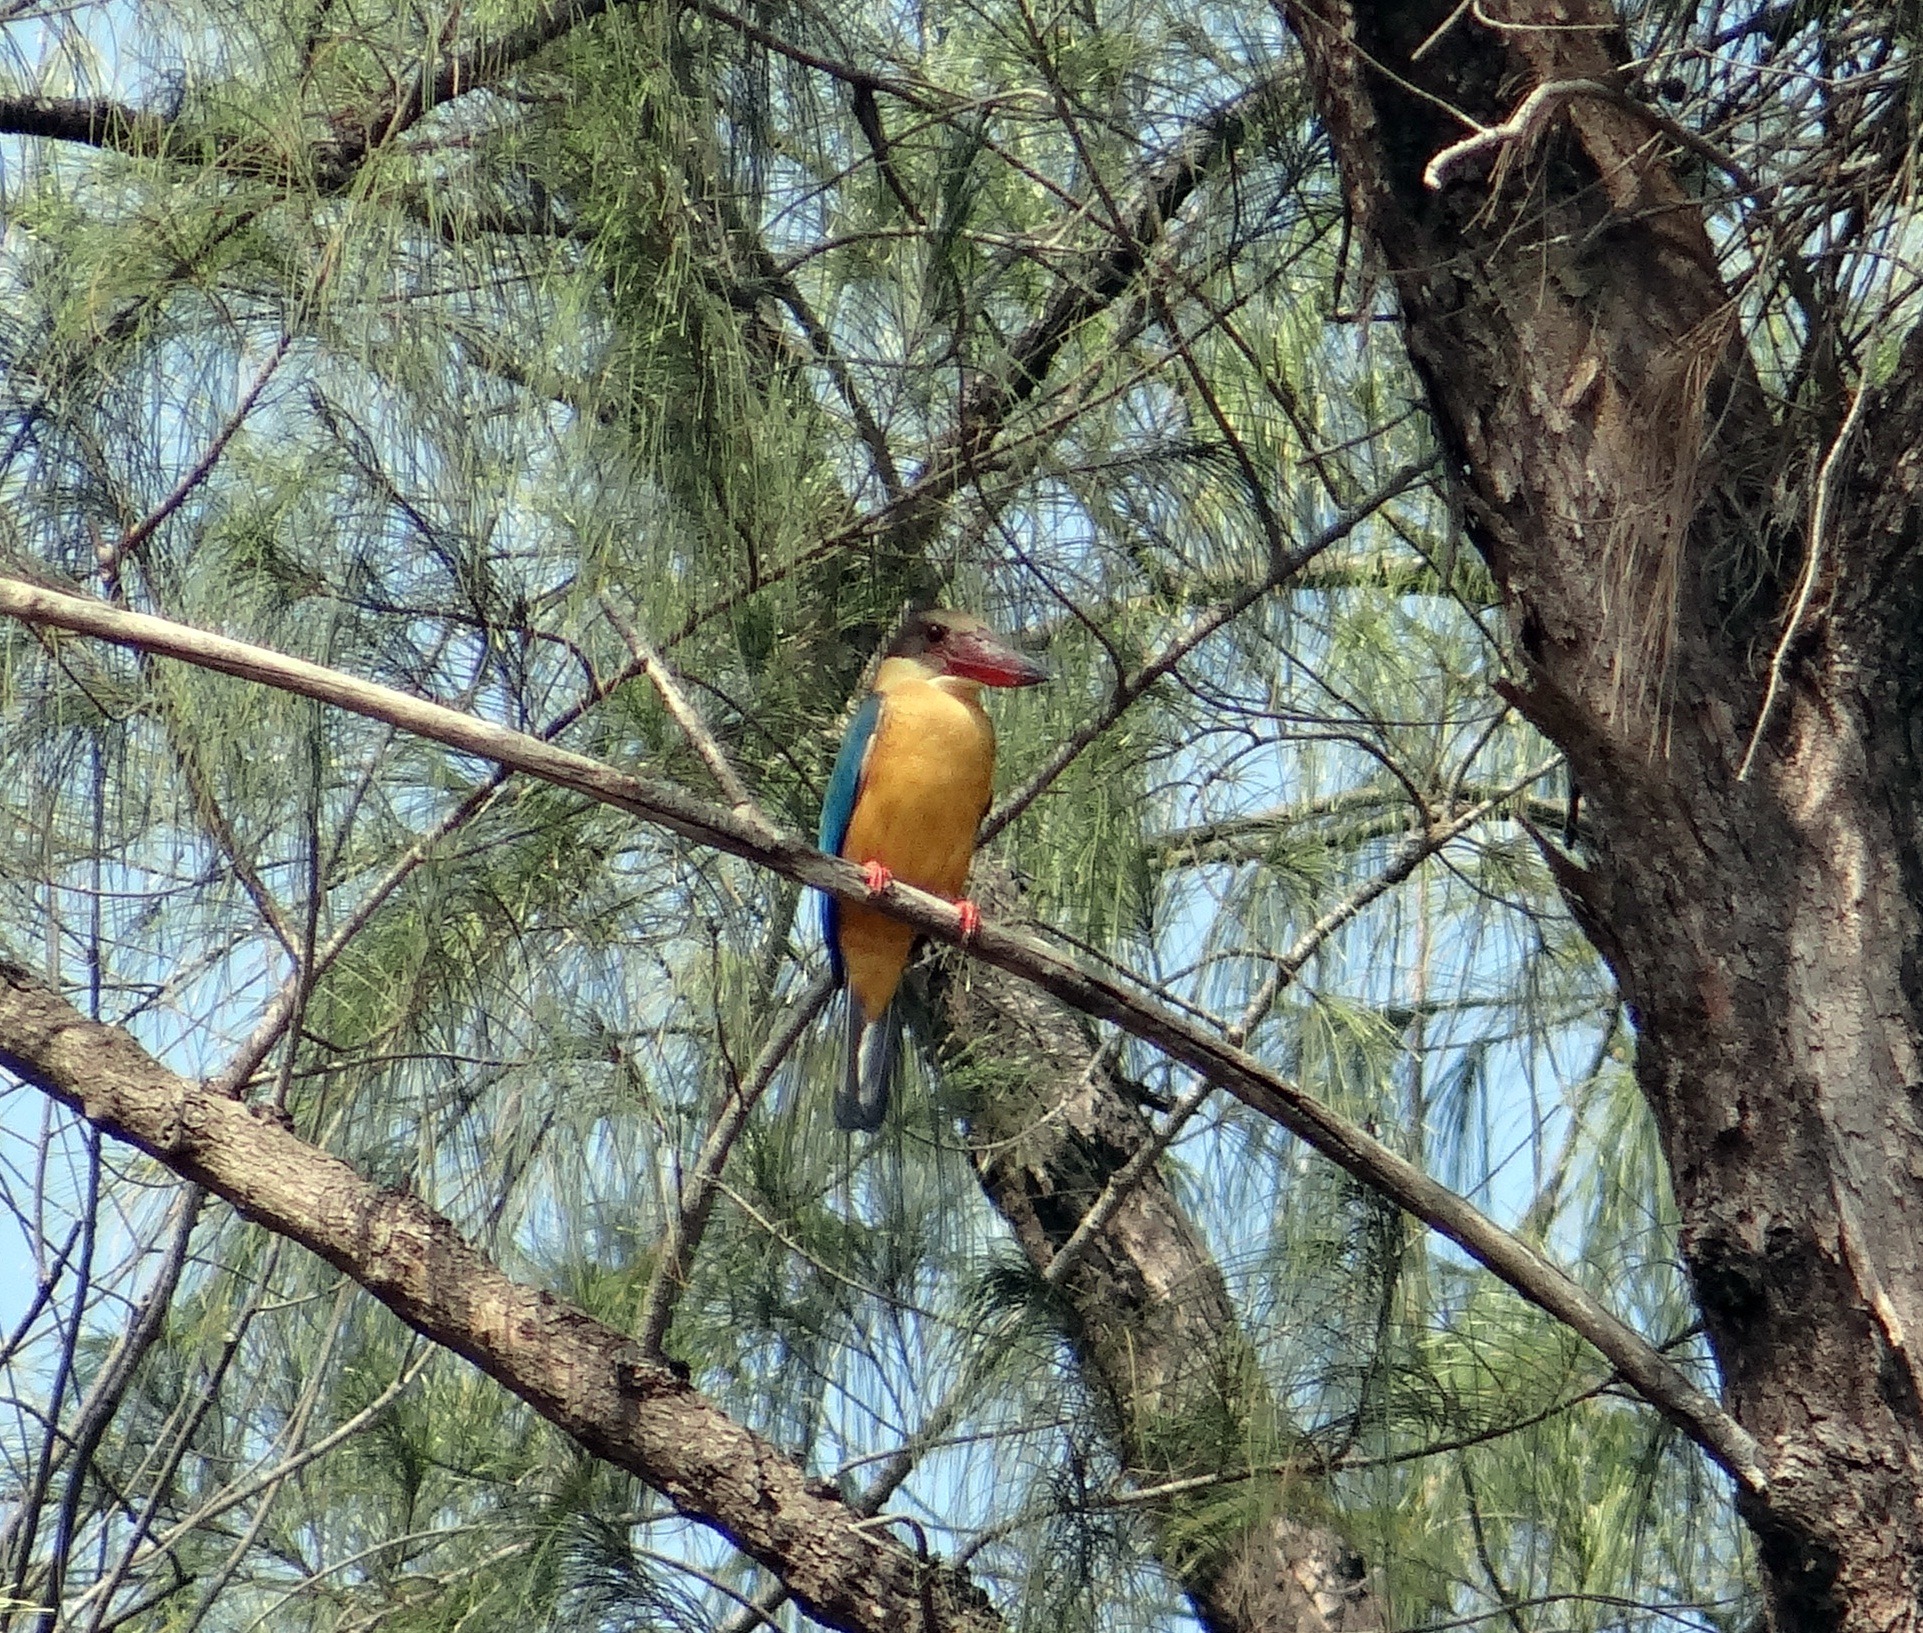
tree, branch, bird, wildlife, jungle, fauna, vertebrate, parrot, india, estuary, perching, mangroves, karwar, woody plant, perching bird, casuarina tree, stork billed kingfisher